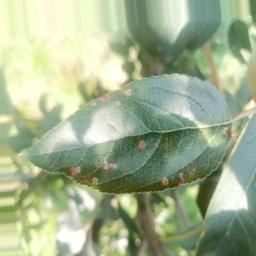
Label: Alternaria